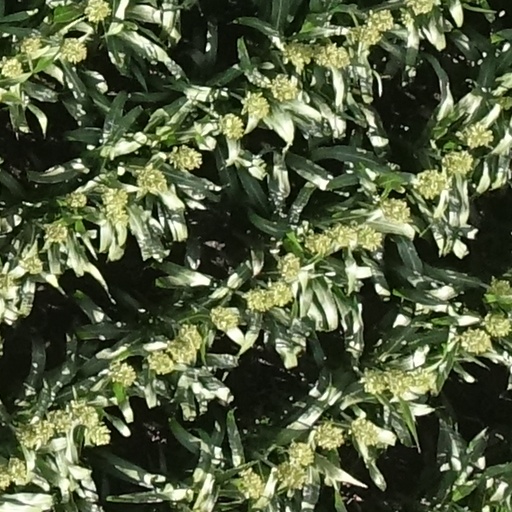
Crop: sorghum